Kingdom of the Spiders

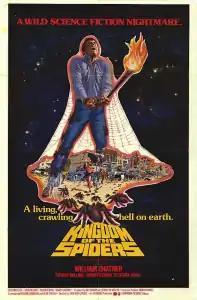
Theatrical release poster

Kingdom of the Spiders is a 1977 American science fiction horror film directed by John "Bud" Cardos and produced by Igo Kantor and Jeffrey M. Sneller. The screenplay is credited to Richard Robinson and Alan Caillou, from an original story by Sneller and Stephen Lodge. Part of the eco-horror subgenre, "Kingdom of the Spiders" centers on a rural town in Camp Verde, Arizona which lies in the migration path of a horde of tarantulas turned aggressive due to pesticides having depleted their normal food sources. The film was released by Dimension Pictures (not to be confused with the distributor Dimension Films). It stars William Shatner, Tiffany Bolling, Woody Strode, Lieux Dressler, and Altovise Davis.